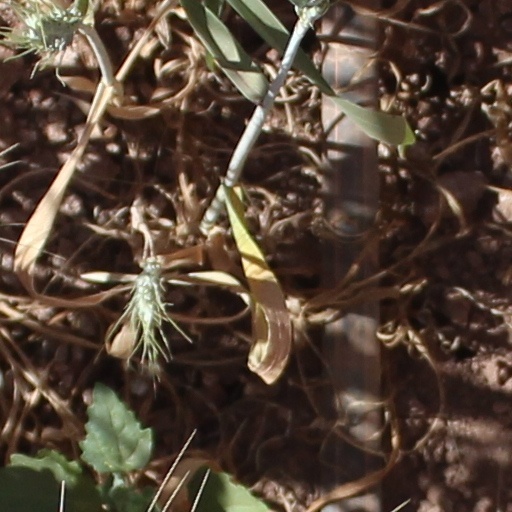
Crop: wheat